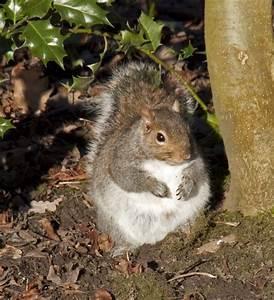
squirrel